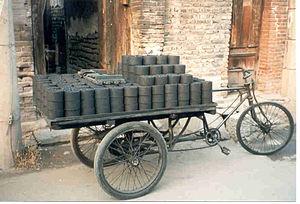
La République populaire de Chine est le plus grand consommateur de charbon au monde, en 2016, avec 3,95 milliards de tonnes de charbon contre, en 2008, 1,31 milliard de tonnes de charbon. Le pays produit, en 2006, 68,7 % de son électricité à partir du charbon. Il possèderait également 13 % des réserves prouvées de charbon. Avec près de 1 000 gigawatts, elle détient près de la moitié des capacités mondiales des centrales à charbon, suivie par les États-Unis et l'Inde. Elle doit accroître les capacités de ses centrales de 30 % au cours de la décennie à venir.
Le charbon est exploité depuis des siècles, et utilisé comme combustible et source d'énergie.